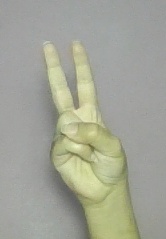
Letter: taa